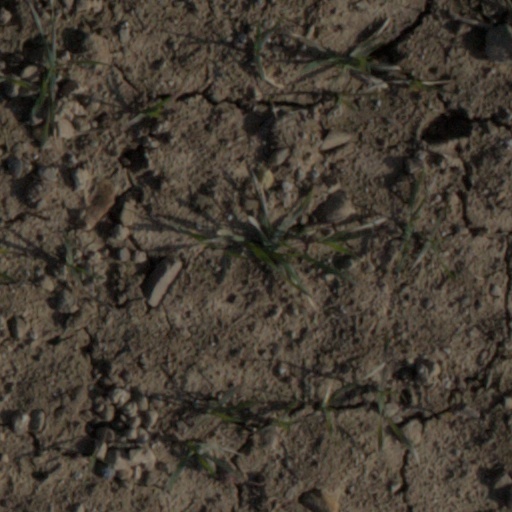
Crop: wheat